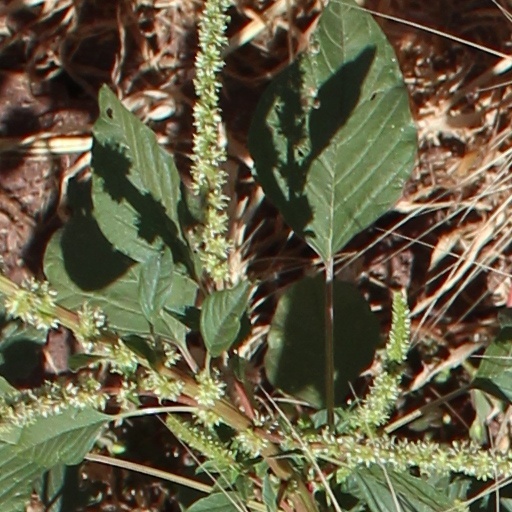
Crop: wheat